Hermitage High School (Virginia)

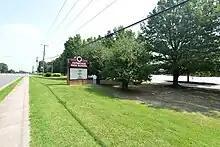
Hermitage High School Street Sign

Hermitage is home to three specialty centers: the Center for the Humanities, Center for Allied Health Sciences, and the Advanced Career Education (ACE) Center. The Humanities Center, founded in 1995, is an interdisciplinary program focusing on english, history, the arts, and philosophy. The program is based in writing and discussion and is modeled after the Great Books program at St. John's College . The Advanced Career Education Center, formerly known as the Hermitage Technical Center, allows students to earn certifications in career and technical education, and includes programs in Cosmetology, Barbering, Landscaping, and Automotive Technology. The Center for Allied Health Sciences is the newest center at Hermitage and focuses on health science education. Through the Center, students can receive certification in Nursing, Vet Science, Sports Medicine, Pharmacy, and EMT.